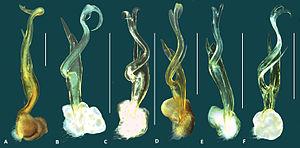
Le gonopode est un organe reproducteur mâle issu d'une modification d'appendices qui sont originellement des pattes. Il est présent sur les myriapodes, des crustacés décapode, des insectes ainsi que des poissons appartenant à la famille des cyprinodontidés ovovivipares.